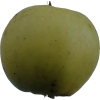
Label: Apple 13